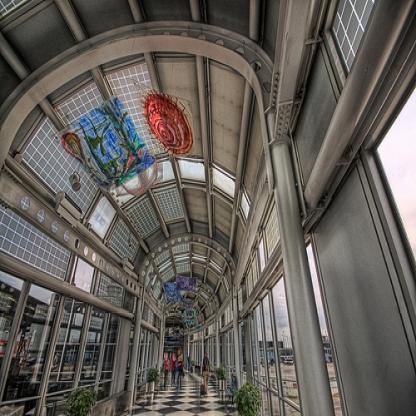
Scene: Indoor